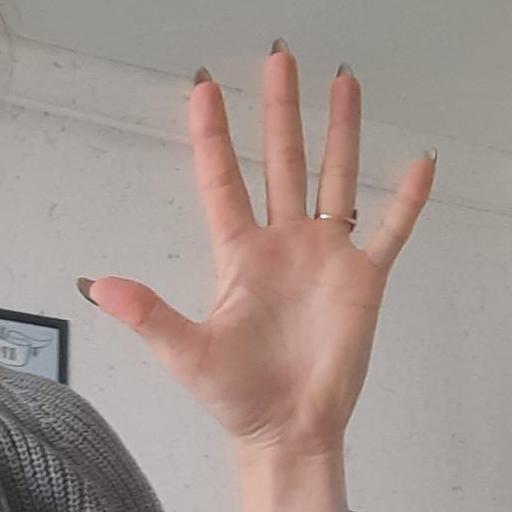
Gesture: palm